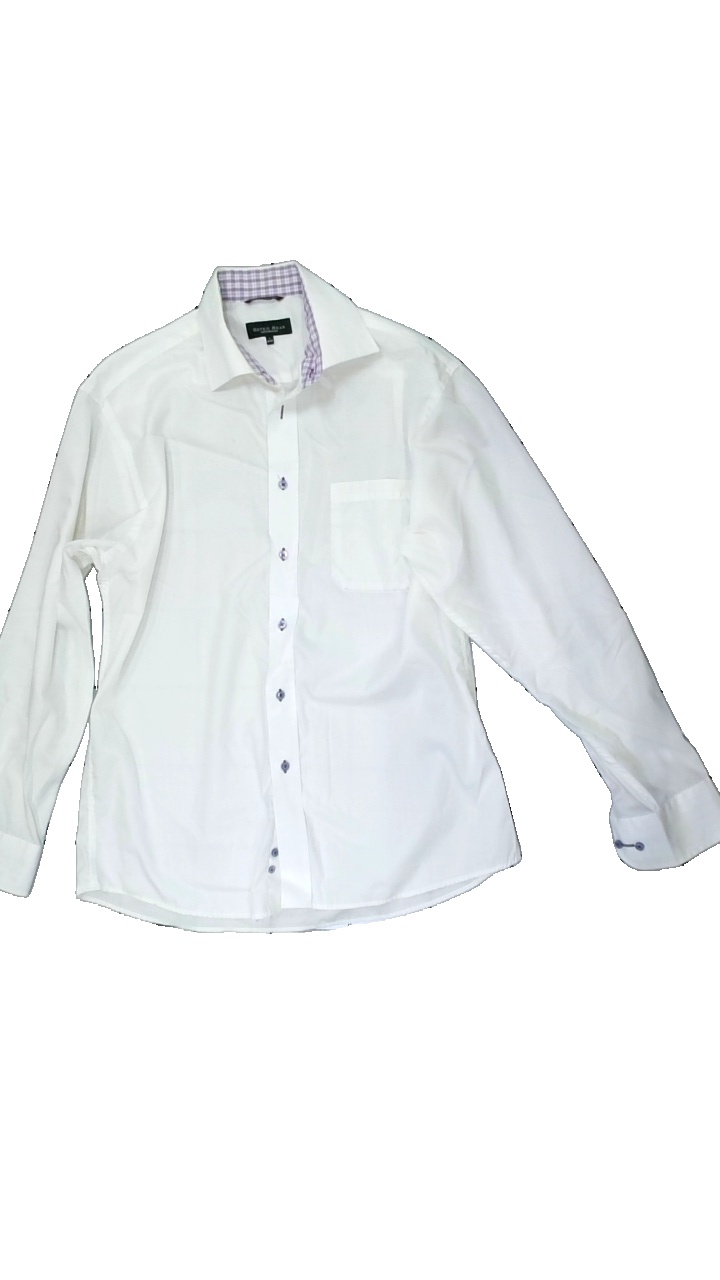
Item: Shirt (Men)
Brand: Seven Seas
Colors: White, Purple
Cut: None
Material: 67% Cotton 33% Viscose
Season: All
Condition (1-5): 1
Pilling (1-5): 5
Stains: Major
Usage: Export
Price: <50